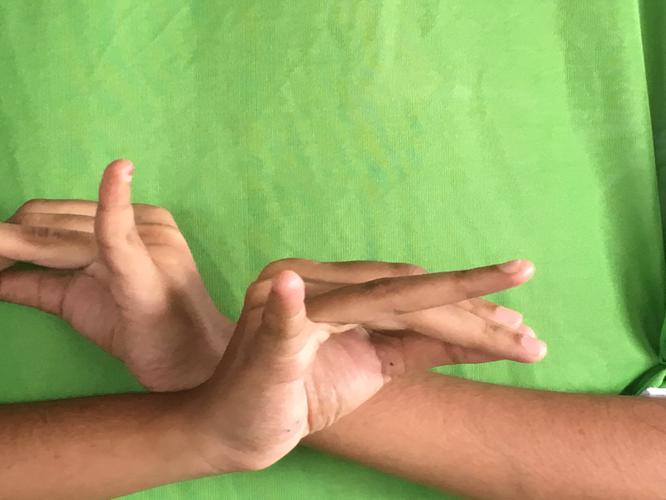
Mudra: Katakavardhana
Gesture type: double_hand